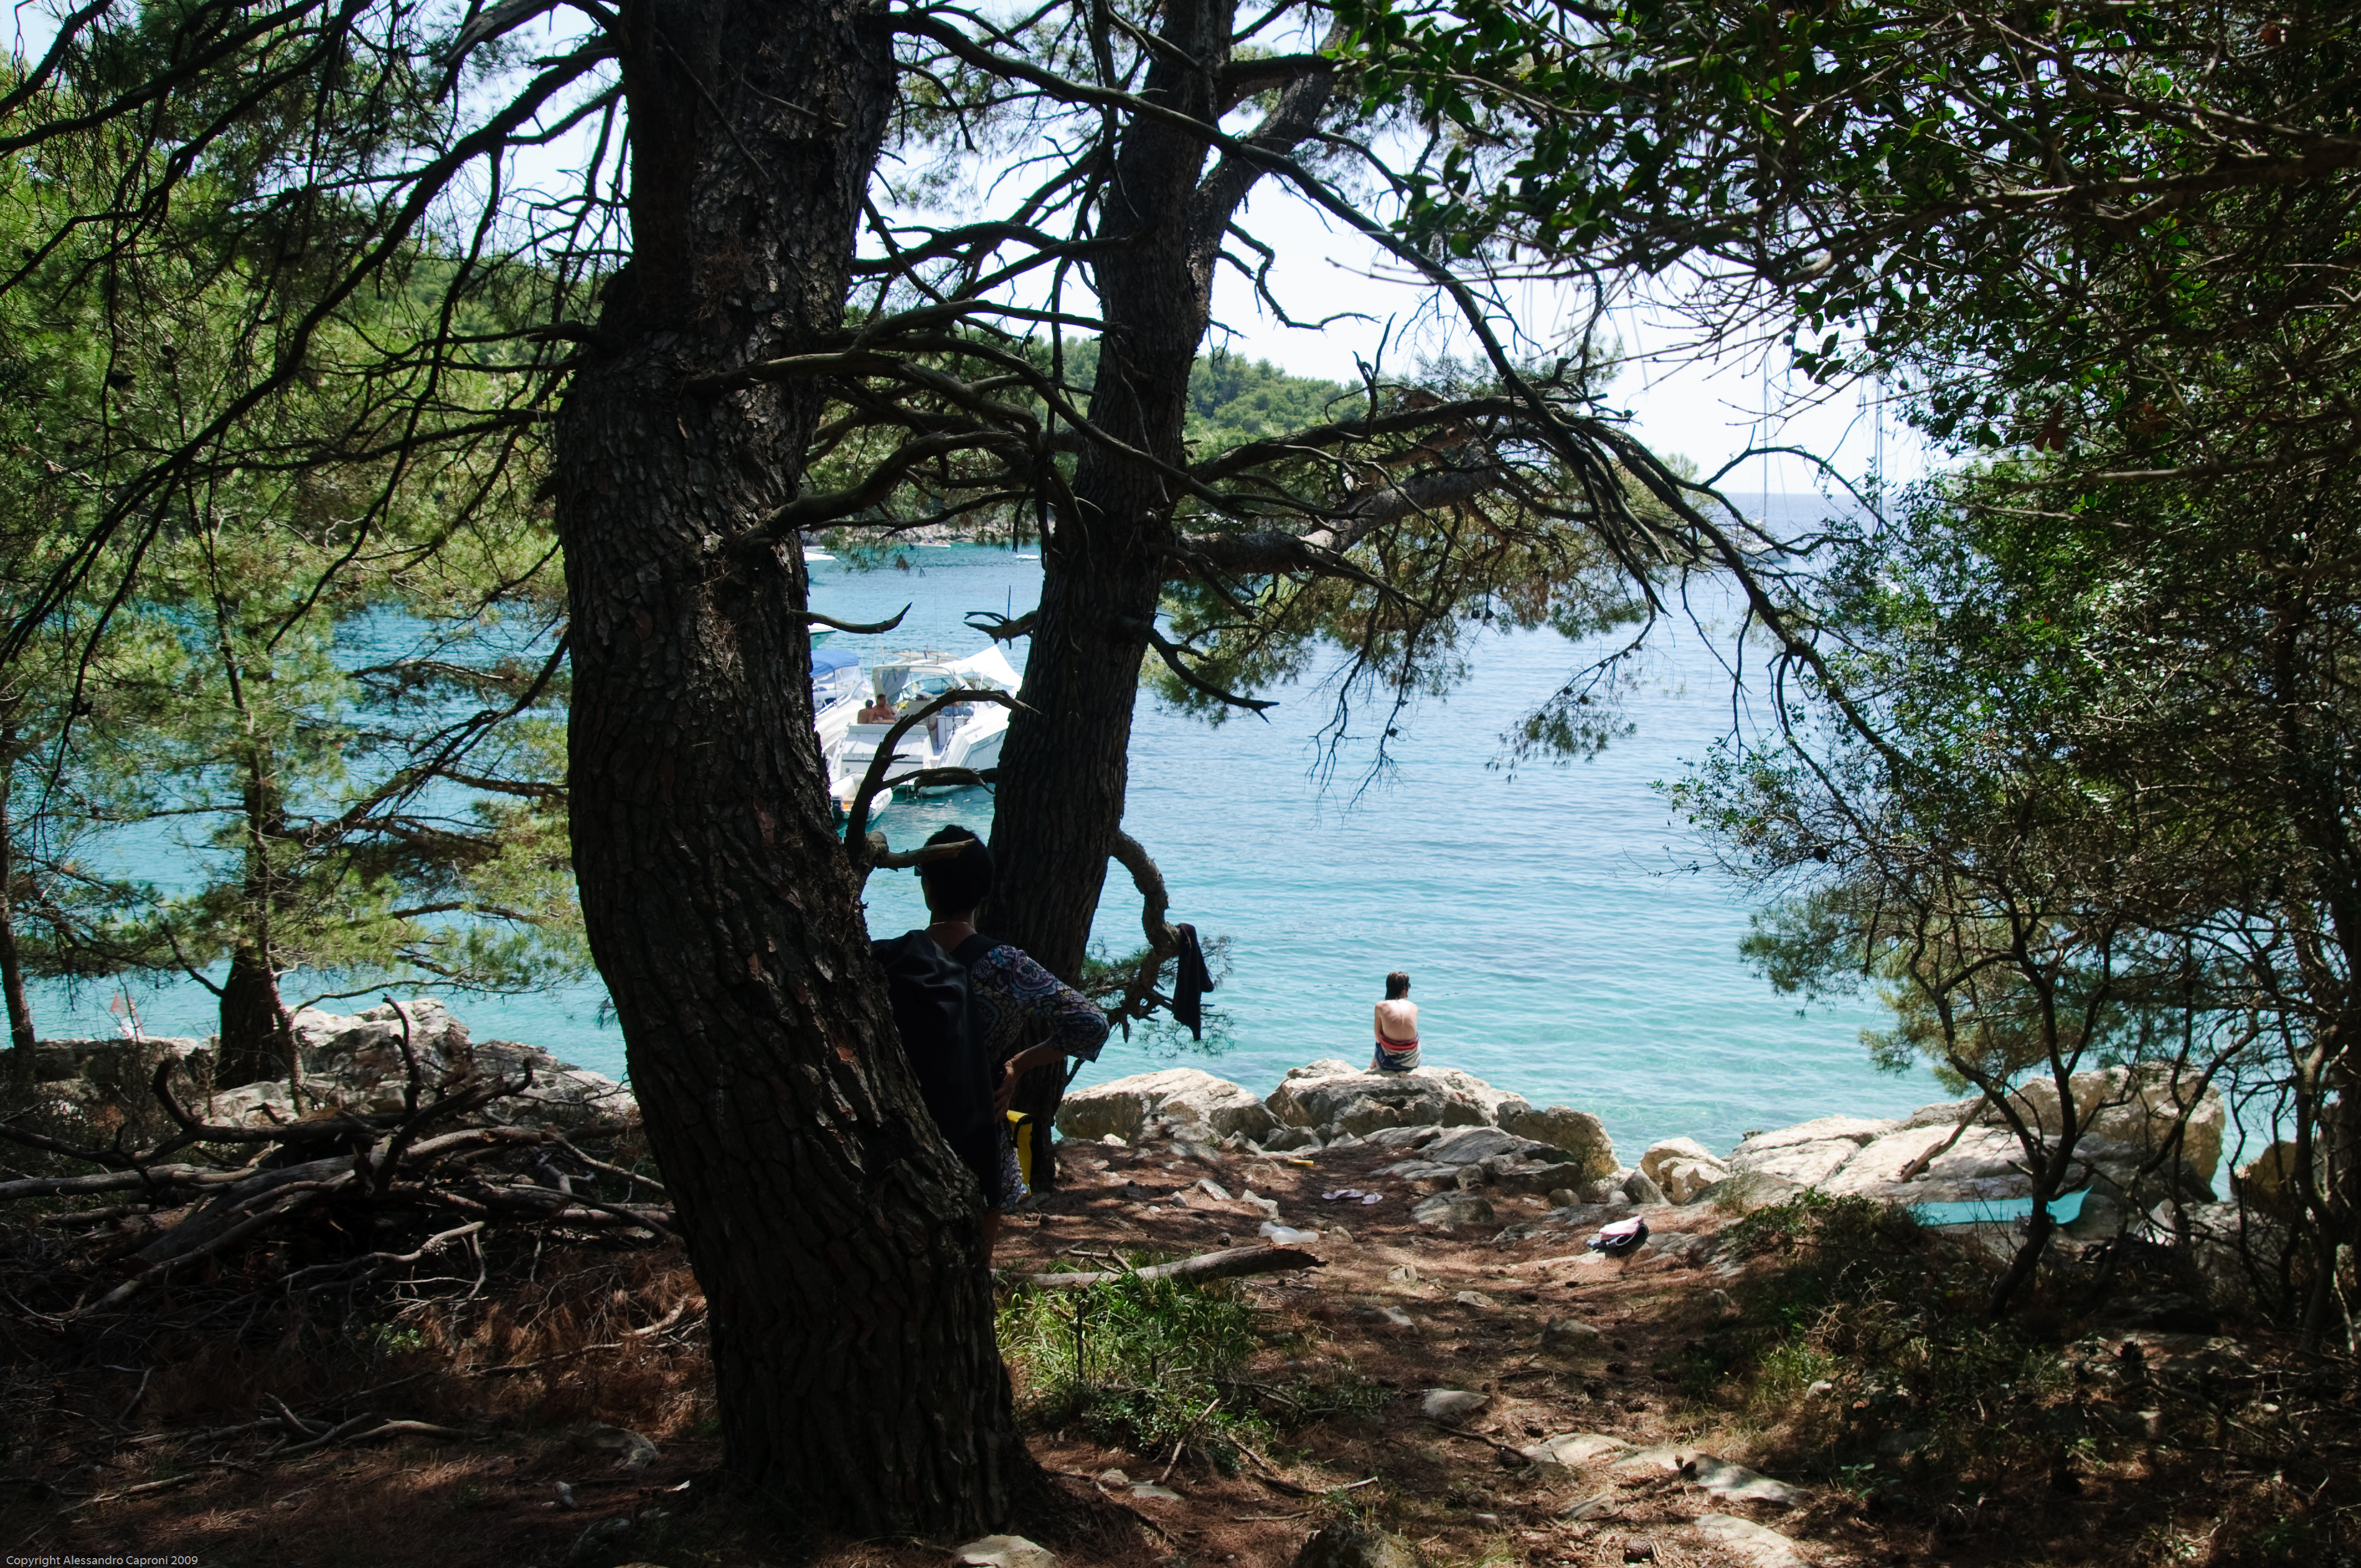
tree, nature, forest, wilderness, plant, trail, lake, river, jungle, nikon, croatia, woodland, habitat, hvratska, rab, d300, natural environment, woody plant